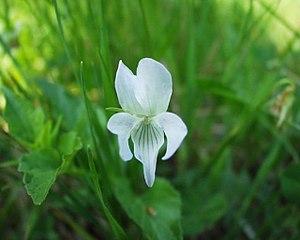
La violette de Jordan est une plante du genre Viola et de la famille des violaceae.